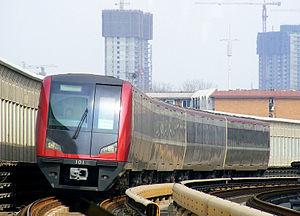
Le Binhai Mass Transit de Tianjin est un des deux systèmes de métro de la municipalité, le second étant le métro de Tianjin. BMT est une ligne de métro qui dessert Binhai New Area et TEDA. La ligne 1 est entrée en service le 28 mars 2004 et la partie occidentale sera prolongée jusqu'à la ligne 9 du métro de Tianjin.